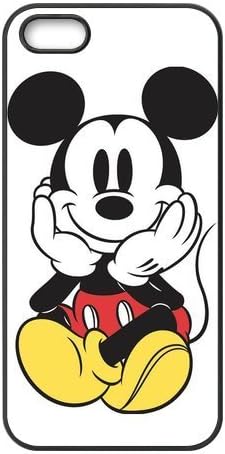
5S Phone Case, Cute Cartoon Mickey Mouse Personalized Hard TPU Rubber Silicone Case Cover for iPhone 5 & iPhone 5S
Category: Cell Phones & Accessories
Exclusive design, classic phone case
Features: Slim,Environmental | Ultra-thin design | Perfectly protect your phone from the scratch and shock | High Quality PPA Material | cool iphone case